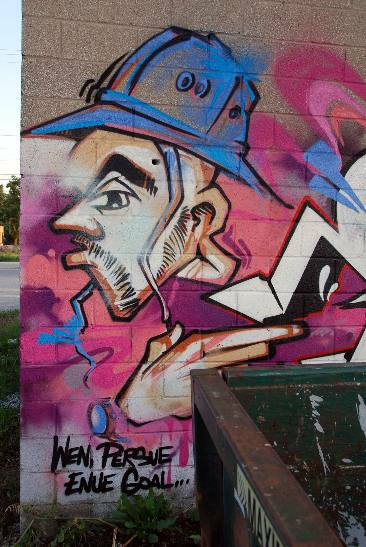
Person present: Yes